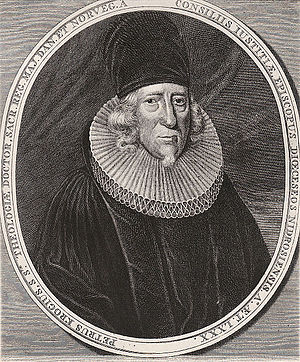
Peder Krog
Biskop Peder Krog. Affotograferet stik af ukendt kunstner tilhørende Trondheim byarkiv.
Peder Krog var en dansk-norsk biskop i Trondheim. Han blev udnævnt som biskop over Trondhjems Stift den 1. december 1688 og beholdt stillingen indtil sin død. Derved har han været biskop i Trondhjem i 42 år; længere end nogen anden før eller siden.